São Cristóvão de Futebol e Regatas

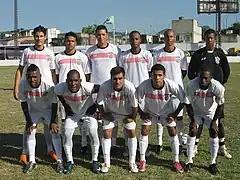
Team photo from the 2011 season

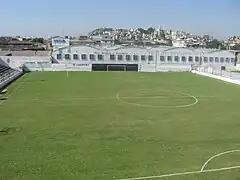
Estádio Figueira de Melo

São Cristóvão de Futebol e Regatas, more commonly referred to as São Cristóvão, is a Brazilian football club based in the neighbourhood of São Cristóvão, Rio de Janeiro, in the eponymous state, founded on 12 October 1898. It plays its home matches at the Ronaldo Nazário de Lima Stadium, which is named after Ronaldo. São Cristóvão won the state championship in 1926 and 1937. It currently plays in the Campeonato Carioca Série C, the fourth tier of the Rio de Janeiro state league.